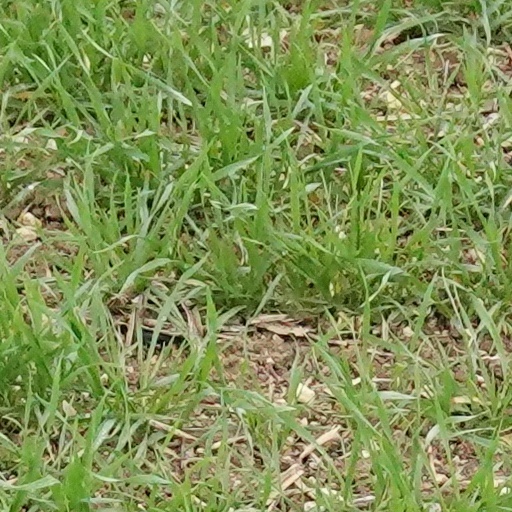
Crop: wheat